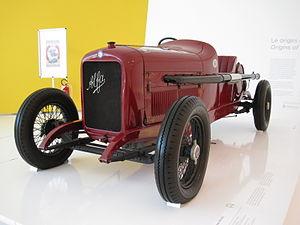
Automobiles in Enzo Ferrari Museum in Modène - Alfa Roméo 40-60 / 1914
L'histoire d'Alfa Romeo, le constructeur automobile italien, connu pour sa production d'automobiles aux caractères sportifs, a débuté le 24 juin 1910 avec la fondation à Milan de l'ALFA. En 1918, la société change son nom pour « Alfa Romeo » à la suite de l'acquisition de la société par Nicola Romeo.